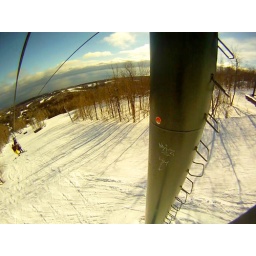
on a chairlift in Lutsen, MN. This is a screen shot from a video I was taking while riding the lift.